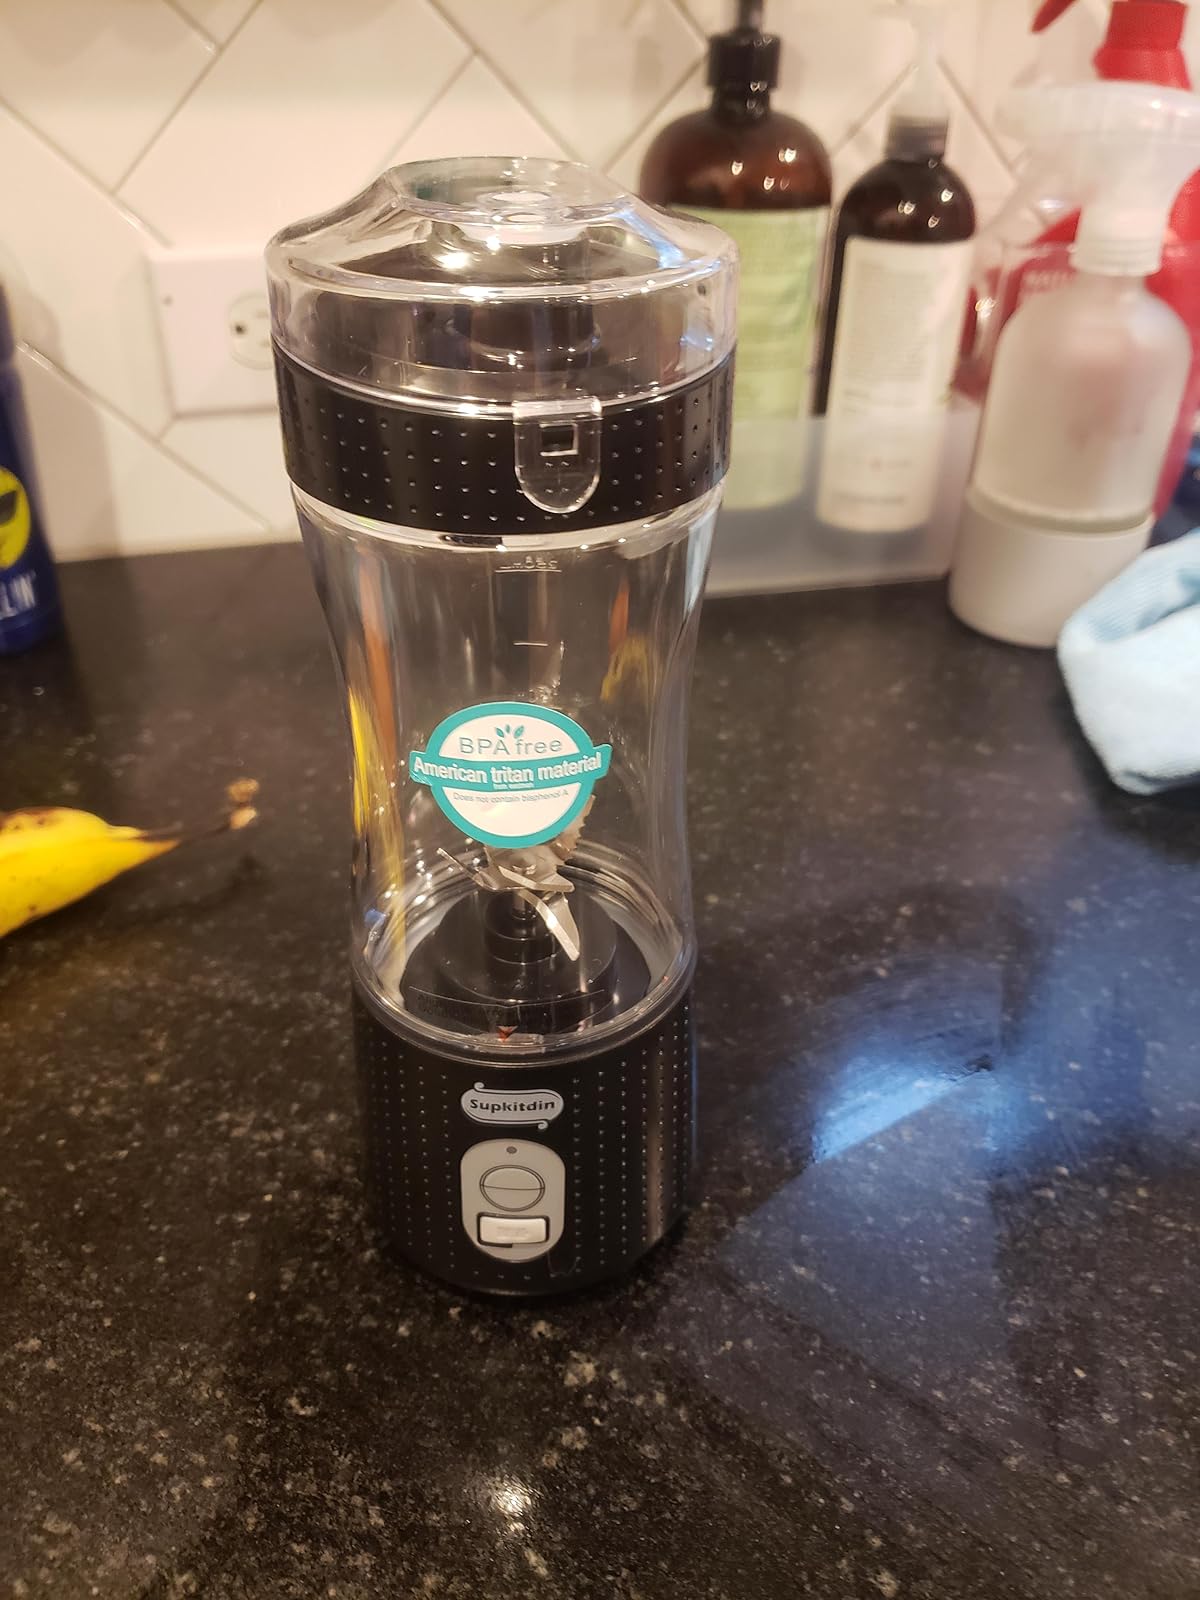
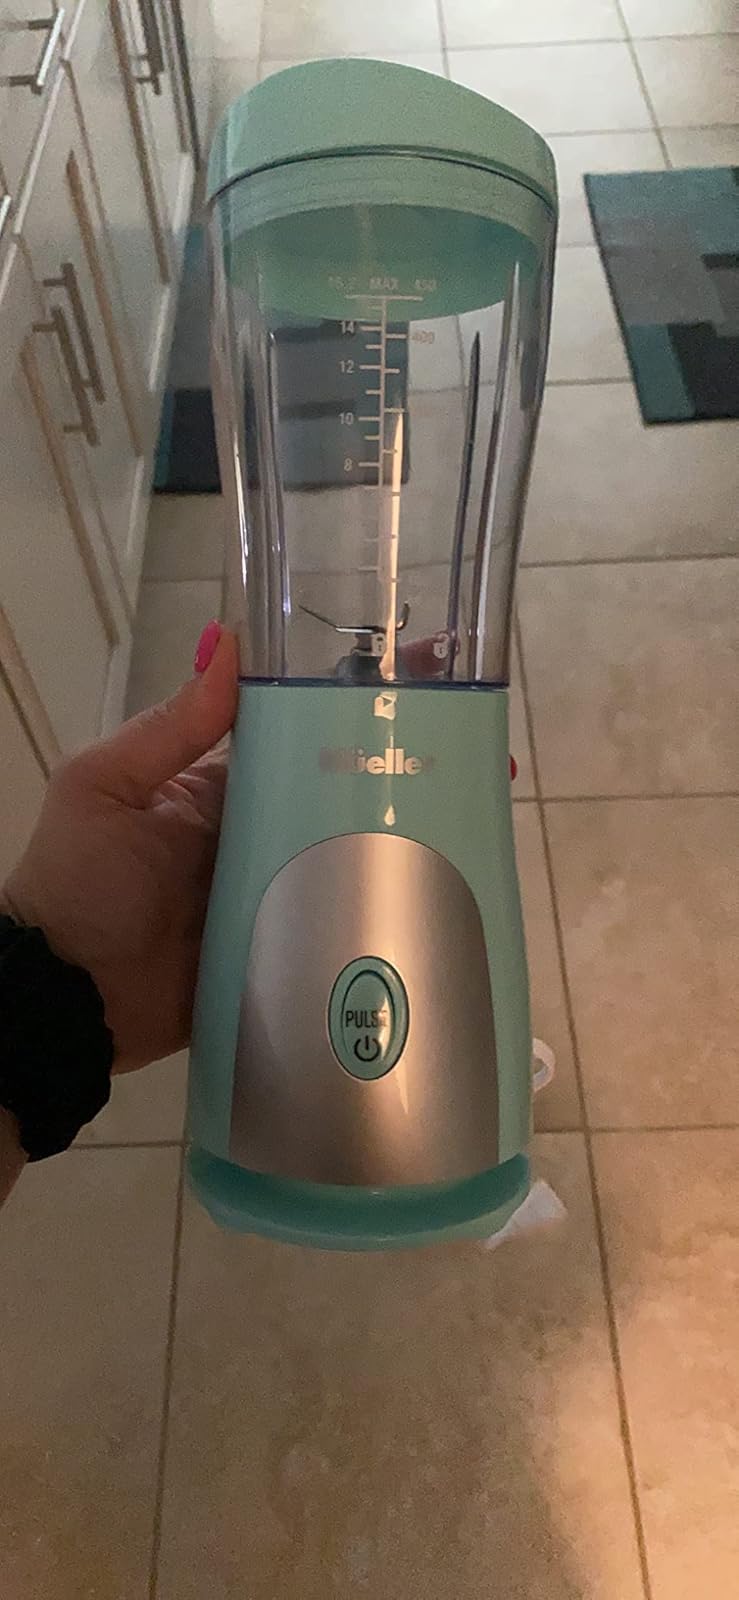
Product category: items_blender
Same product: no